Kelly Family Home

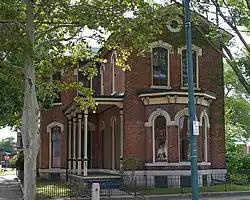

The Kelly Family Home is a historic structure at 657 S. Main St. in Dayton, Ohio. It was added to the National Register of Historic Places on June 30, 1975.